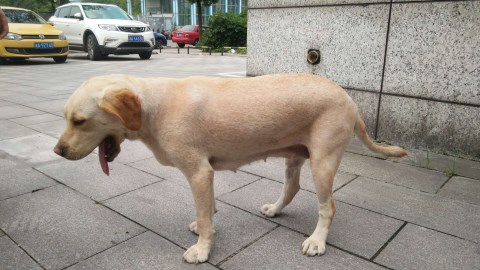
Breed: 3580-n000122-Labrador_retriever